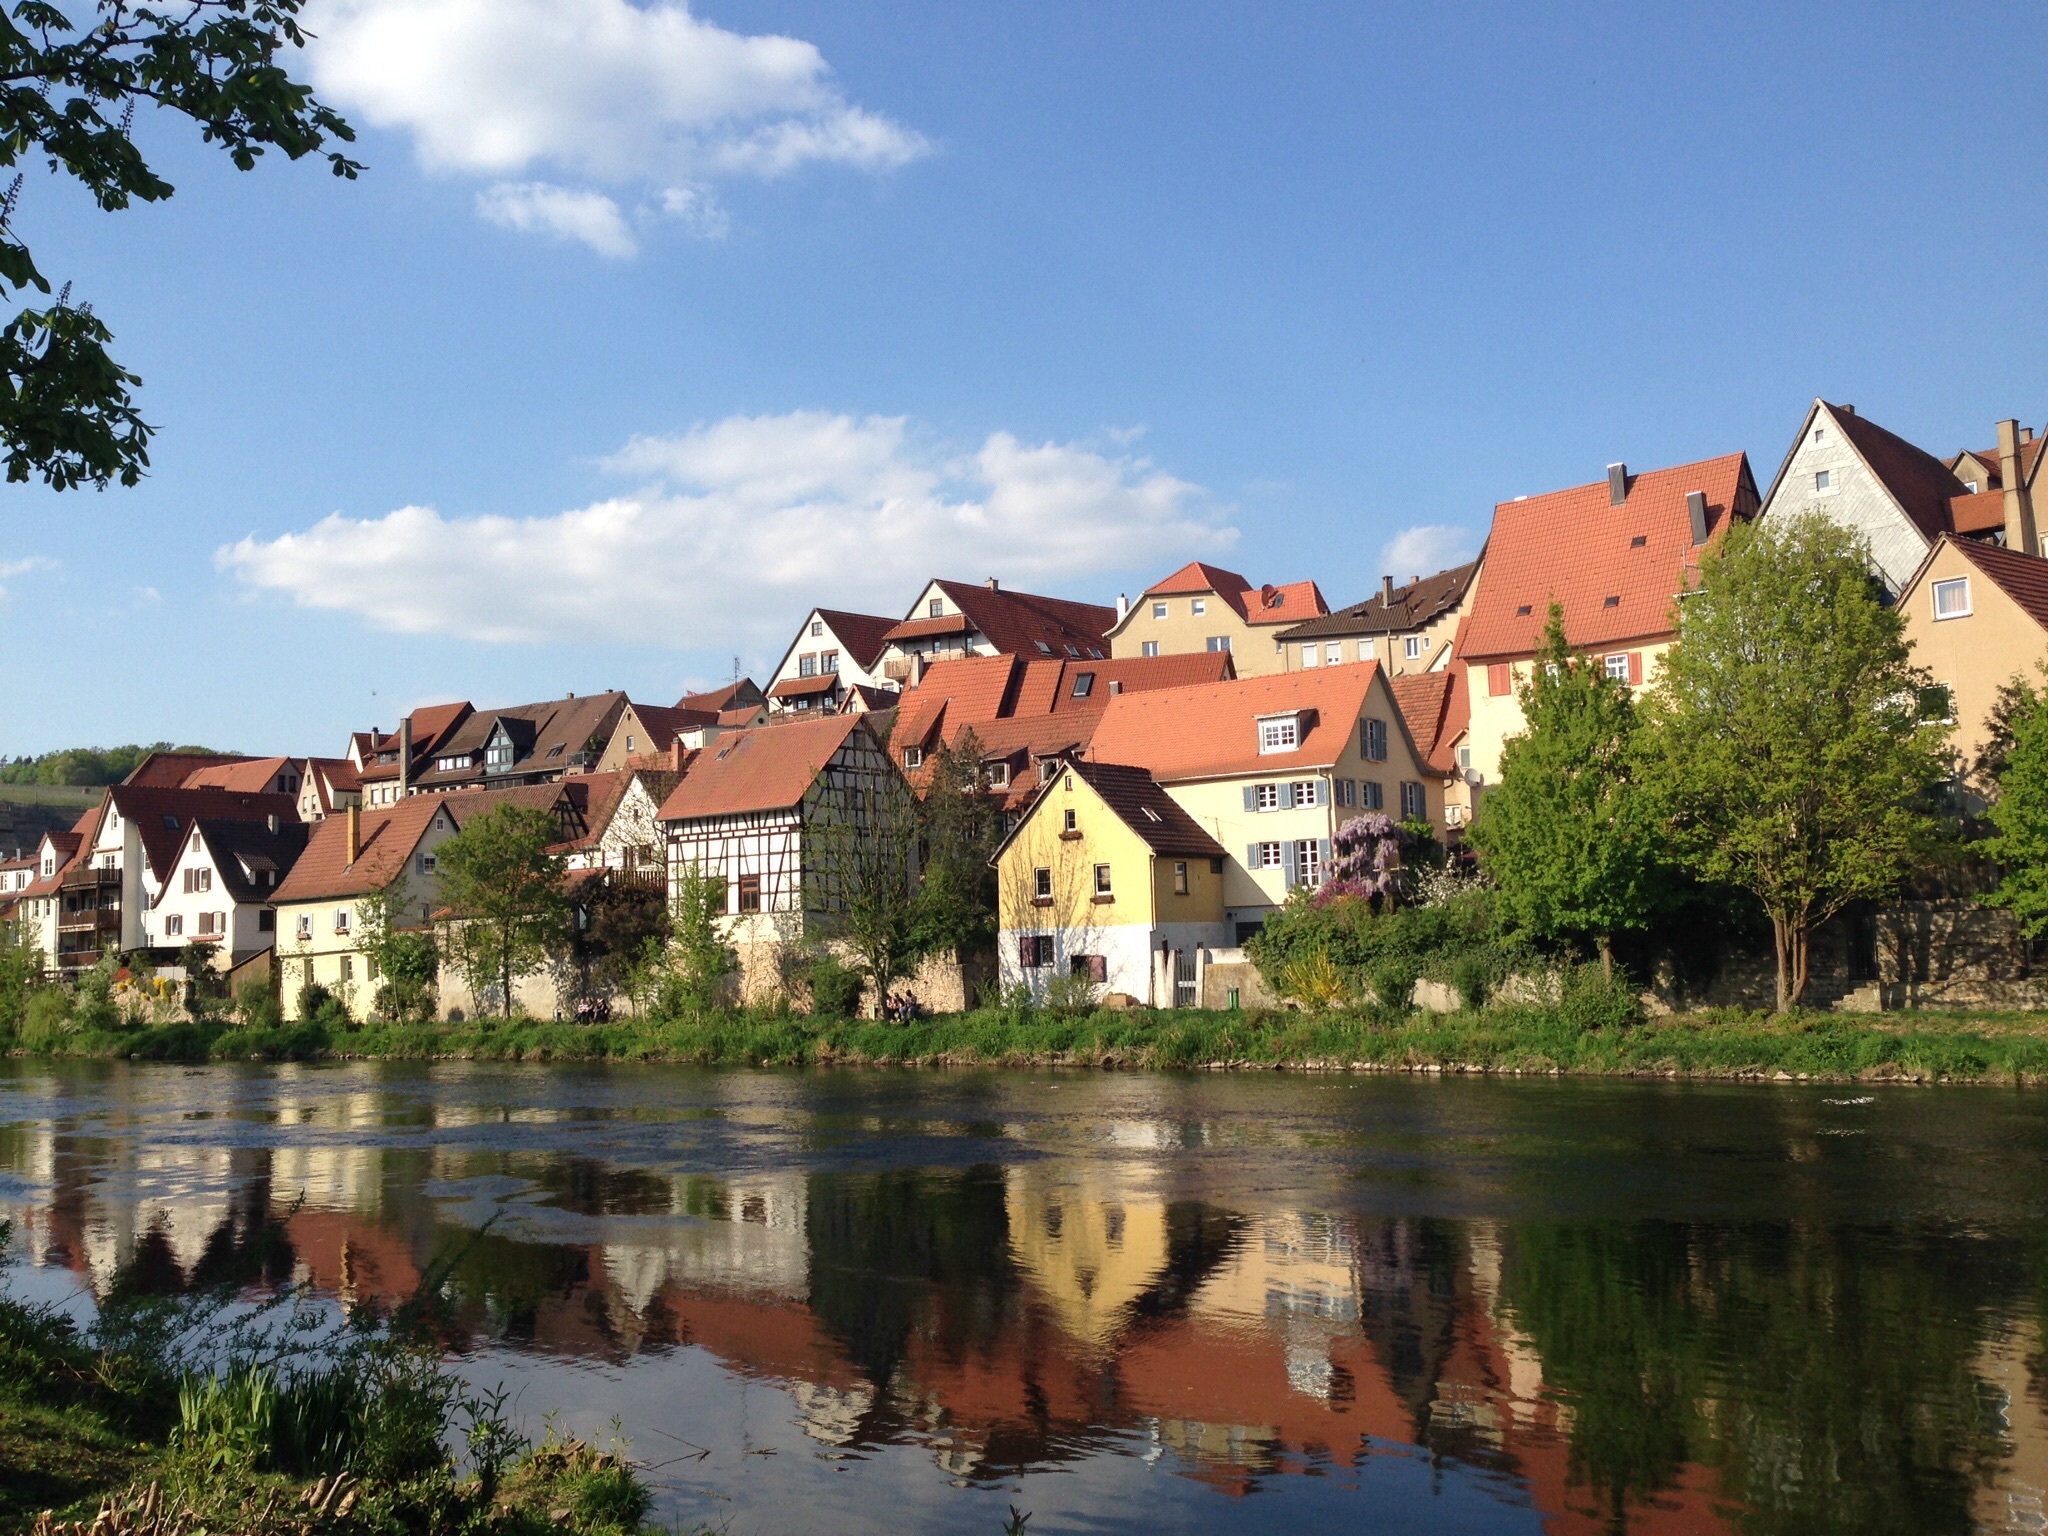
town, river, vacation, village, tourism, waterway, old town, resort, germany, estate, besigheim